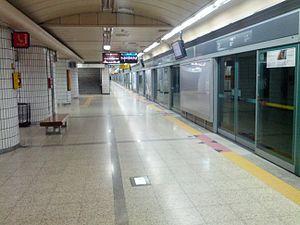
Itaewon est une station sur la ligne 6 du métro de Séoul, dans l'arrondissement de Yongsan-gu.